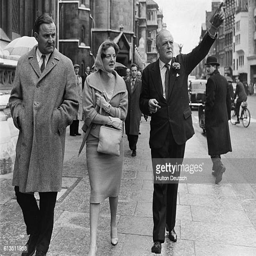
the politicians walks along the street with his wife